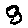
Label: 9